Dongmyeong Unit

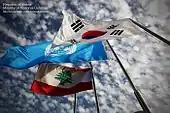
"Flag of Dongmyeong Unit ", The Dongmyeong Unit flag is visible with a taegukki.

Unit tasks include surveillance reconnaissance operations monitoring any influx of armed forces or illegal weapons, collaborative operations with citizens for establishing a friendly operations environment, support for Lebanese Armed Forces (LAF), supporting systems, and maintaining personnel or battalion protective posture. The Dongmyeong Unit falls under the western brigade of UNIFIL, and is responsible for the Tyre region. The battalion conducts a surveillance watch of the area eight times a day to successfully execute numerous operations without incident.